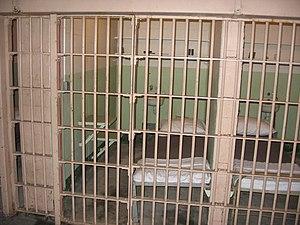
Liste complète des 135 National Historic Landmarks de Californie.